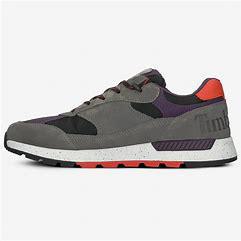
Brand: Timberland
Model: Field